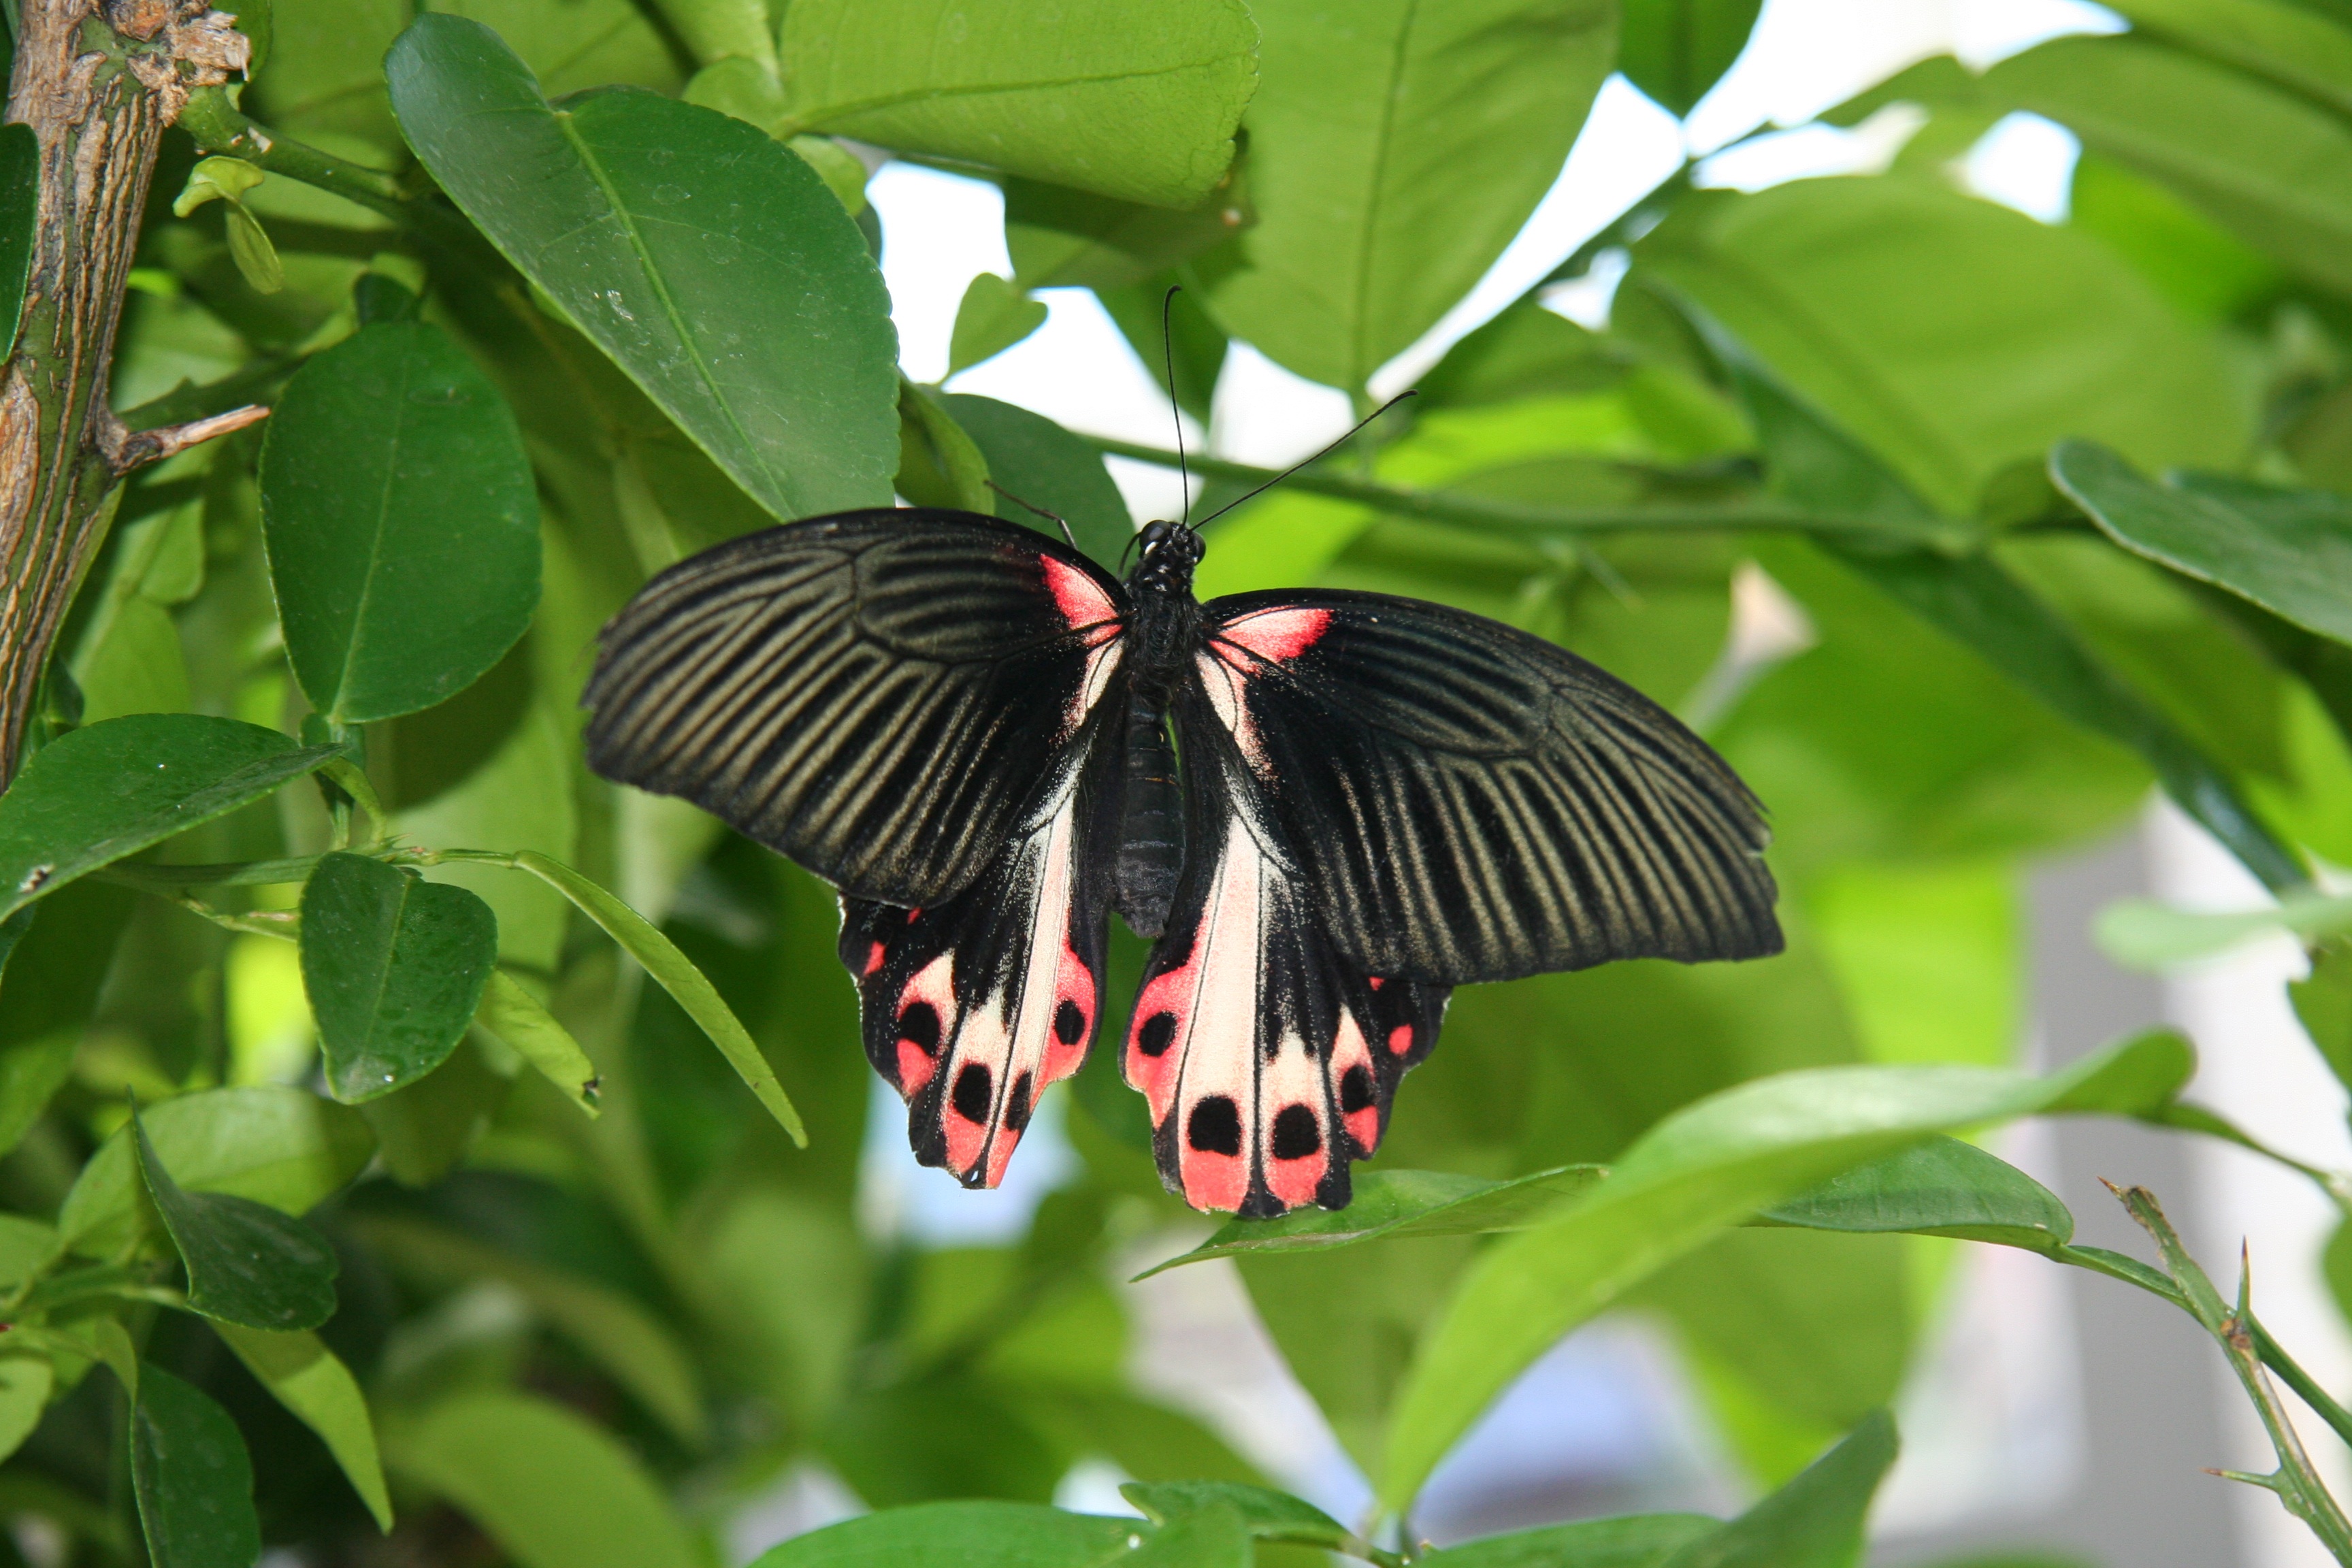
nature, wing, leaf, flower, jungle, insect, macro, botany, butterfly, close, fauna, invertebrate, arthropod, pollinator, moths and butterflies